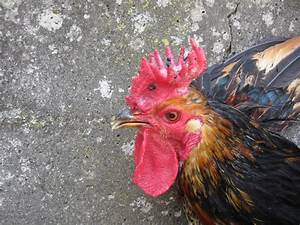
Label: chicken